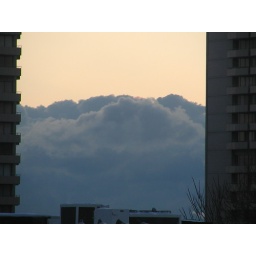
Winter clouds over the lake